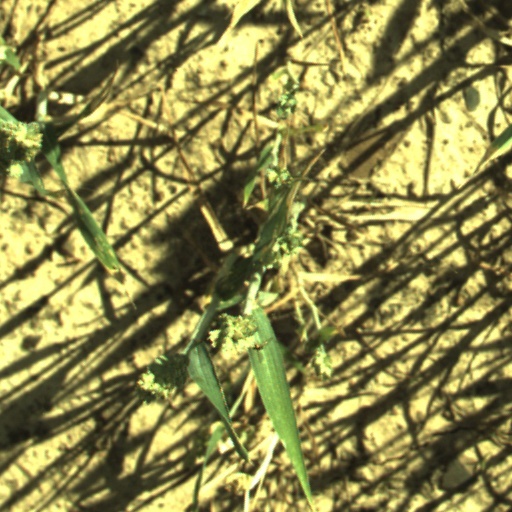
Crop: wheat